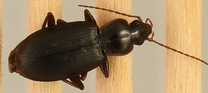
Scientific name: Calathus advena
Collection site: Niwot Ridge Mountain Research Station Site (NIWO), plot NIWO_007